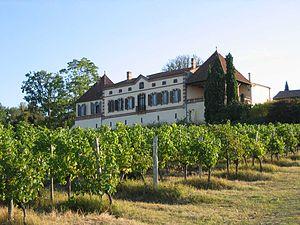
Vue générale du Château Labastidié
Le château Labastidié est un domaine viticole, qui appartient depuis 1990 aux membres du Conseil des échansons de France, une confrérie bachique qui a pour mission la promotion et la défense des Appellations d’Origine françaises, aussi bien en France qu’à l’étranger. Son siège se situe au musée du Vin de Paris.
Le Conseil des échansons de France est une confrérie bachique qui a pour mission la promotion et la défense des appellations gastronomiques et viticoles d’Origine françaises, aussi bien en France qu’à l’international. La confrérie est propriétaire du domaine viticole Château Labastidié. Son siège se situe au musée du Vin de Paris / Caveau des Échansons. La confrérie du Conseil des échansons de France est affiliée à la Fédération internationale des confréries bachiques.
Cet article recense par ordre alphabétique et de manière se voulant exhaustive, les châteaux, maisons fortes, mottes castrales, manoirs situés dans le département français du Tarn, ainsi que les palais ou autres tours et commanderies. Il est fait état des inscriptions ou classements au titre des monuments historiques.